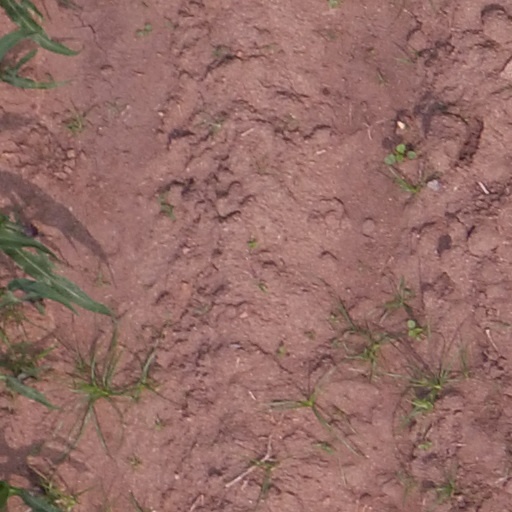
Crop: maize; corn